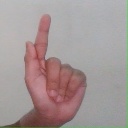
अक्षर: ळ